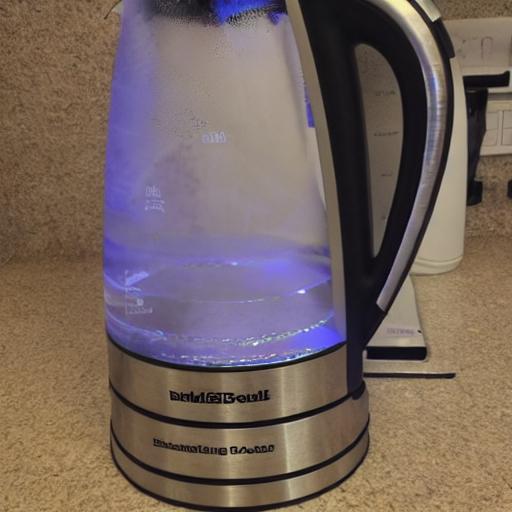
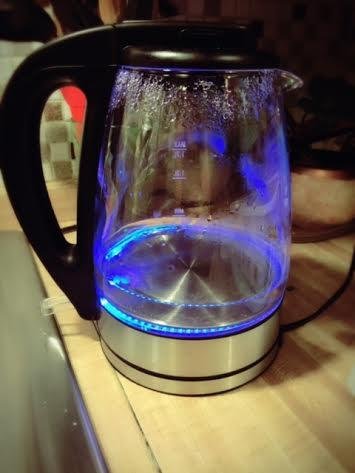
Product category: items_kettle
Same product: no